Cortina Savage

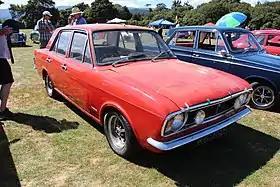
1969 Mk2 Cortina Savage

The Cortina Savage is a custom performance automobile based on the Ford Cortina. The car was designed and produced by Jeff Uren and his companies, Race Proved Performance and Racing Equipment Ltd., and Jeff Uren Ltd. Production of the conversion started in the mid-1960s and was applied to multiple generations of the Cortina, with the Mk2 Savage built in the largest numbers.